Harpalinae

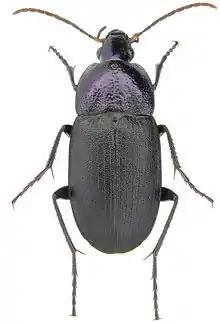
"Chlaenius purpuricollis", a member of Harpalinae in the tribe Chlaeniini.

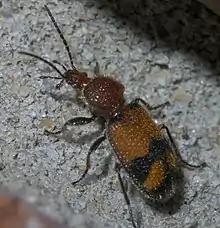
"Panagaeus fasciatus", a Harpalinae species within the tribe Pangaeini.

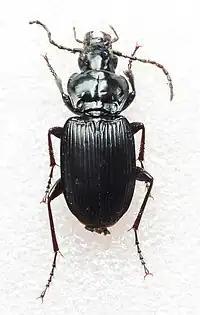
"Pterostichus pedemontanus", another member within Harpalinae, in the tribe Pterostichini.

This subfamily contains the most apomorphic ground beetles, displaying a wide range of forms and behaviors. The morphology of species within Harpalinae range from ant-mimics to charismatic members within the genus "Pterostichus." Some exhibit rare feeding habits among ground beetles, including both omnivorous and even herbivorous species. Some members of Harpalinae, especially those restricted to the tropics, are considered to be arboreal. This variety of habitats has been considered to lead to the wide diversification of morphological traits.